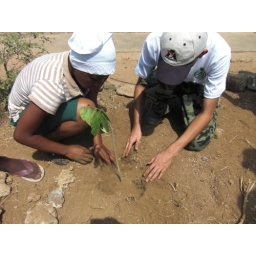
On 10/9/10, hundreds joined a walk through Mombasa and took part in a tree planting and beach cleanup.